Viktor Matejka

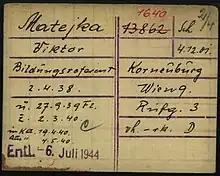
Registration card of Viktor Matejka as a prisoner at Dachau Nazi Concentration Camp

Following his arrest Matejka discovered that the security services already knew all about his foreign contacts in considerable detail. He spent the next two and a half weeks at the , before being transported across the (former) border to the concentration camp in Bavaria. At some point during 1940 he was transferred to the Flossenbürg concentration camp in a remote mountain location where it had been established in the hills to the west of Prague as a centre for forced labourers working the nearby granite quarries. The camp was originally intended for "criminal" and "asocial" prisoners, but sources are silent over whether or how Matejka might have fallen into those categories. During his time in the Flossenbürg camp Matejka developed friendships with the communist Karl Röder (who had been a concentration camp inmate since 1933) and the pastor-theologian from Bremen. It would appear that Matejka was transported back to Dachau after perhaps a year at Flossenbürg.